Ninghai County

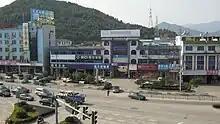
Ninghai with WuShi mountain at the back.

Ninghai is located in the eastern part of Zhejiang and on the southern flank of the Yangtze Delta. It is part of the Shanghai Economic Development Region. It is away from the Ningbo urban area, away from Ningbo International Airport, away from Beilun port. and separate Ninghai from respectively Hangzhou and Shanghai. From a meteorological standpoint, it belongs to the subtropical monsoon zone, and is under the influence of perennial southeast winds. Ninghai enjoys a comfortably warm and humid climate, rainfall and sunshine. Temperature and relative hygrometry average 15.3-17 Celsius and 78% respectively, while the average annual rainfall registers at 1000–1600 mm. Ninghai County was established as a trial county for the state ecological preservation program. As a result, its air quality is comparatively fresh and clean, and the water quality of the five major rivulets is excellent.